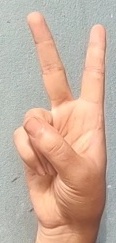
ASL sign: 2